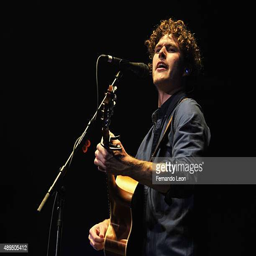
indie folk artist performs before concert